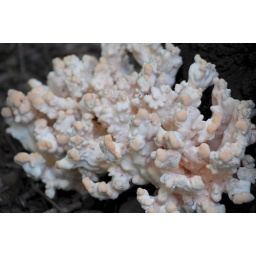
Coral-type mushroom at the base of a tree near Turtle Back Rock.